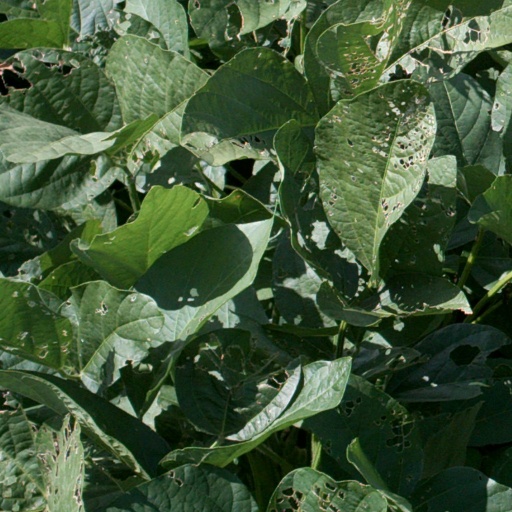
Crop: soybean